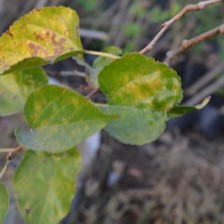
Variety: Kamphaengsaeng42